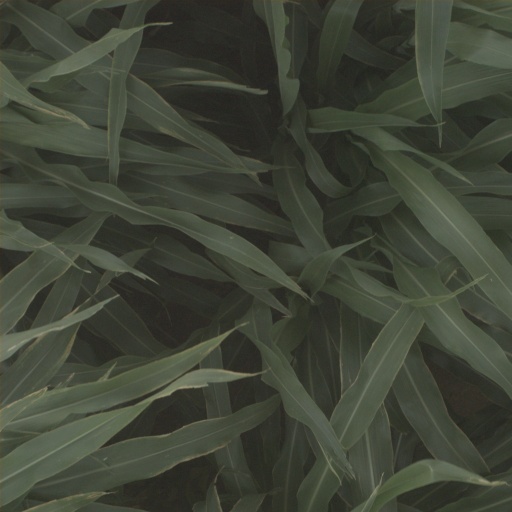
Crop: sorghum